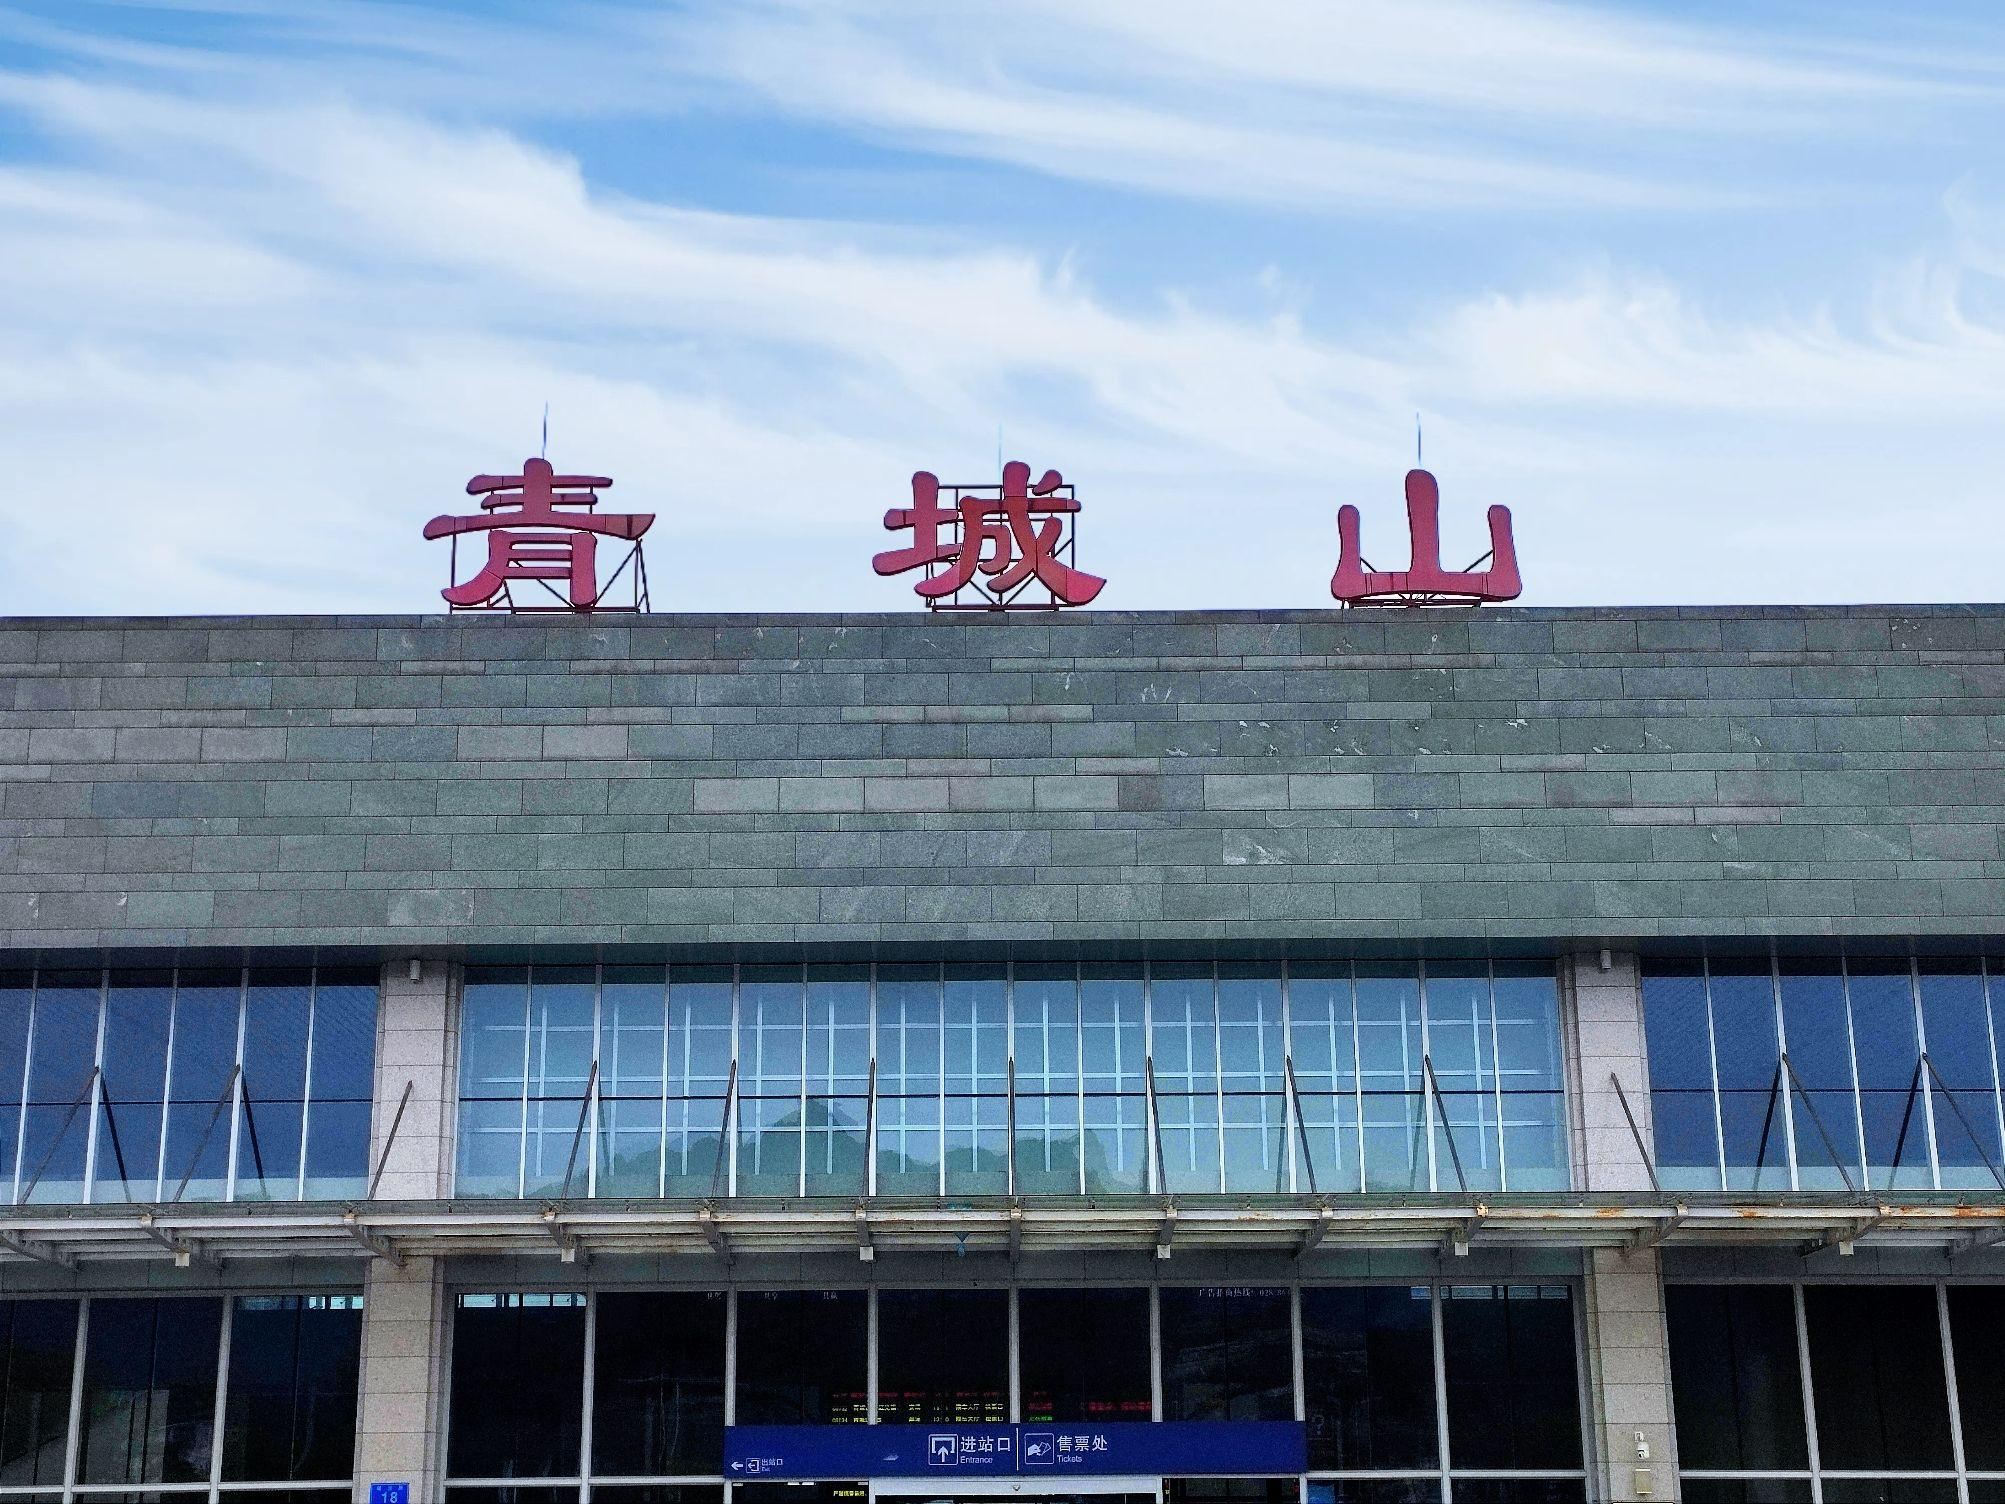
地标名称：青城山站
所在城市：成都市·都江堰市